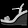
Label: Sandal